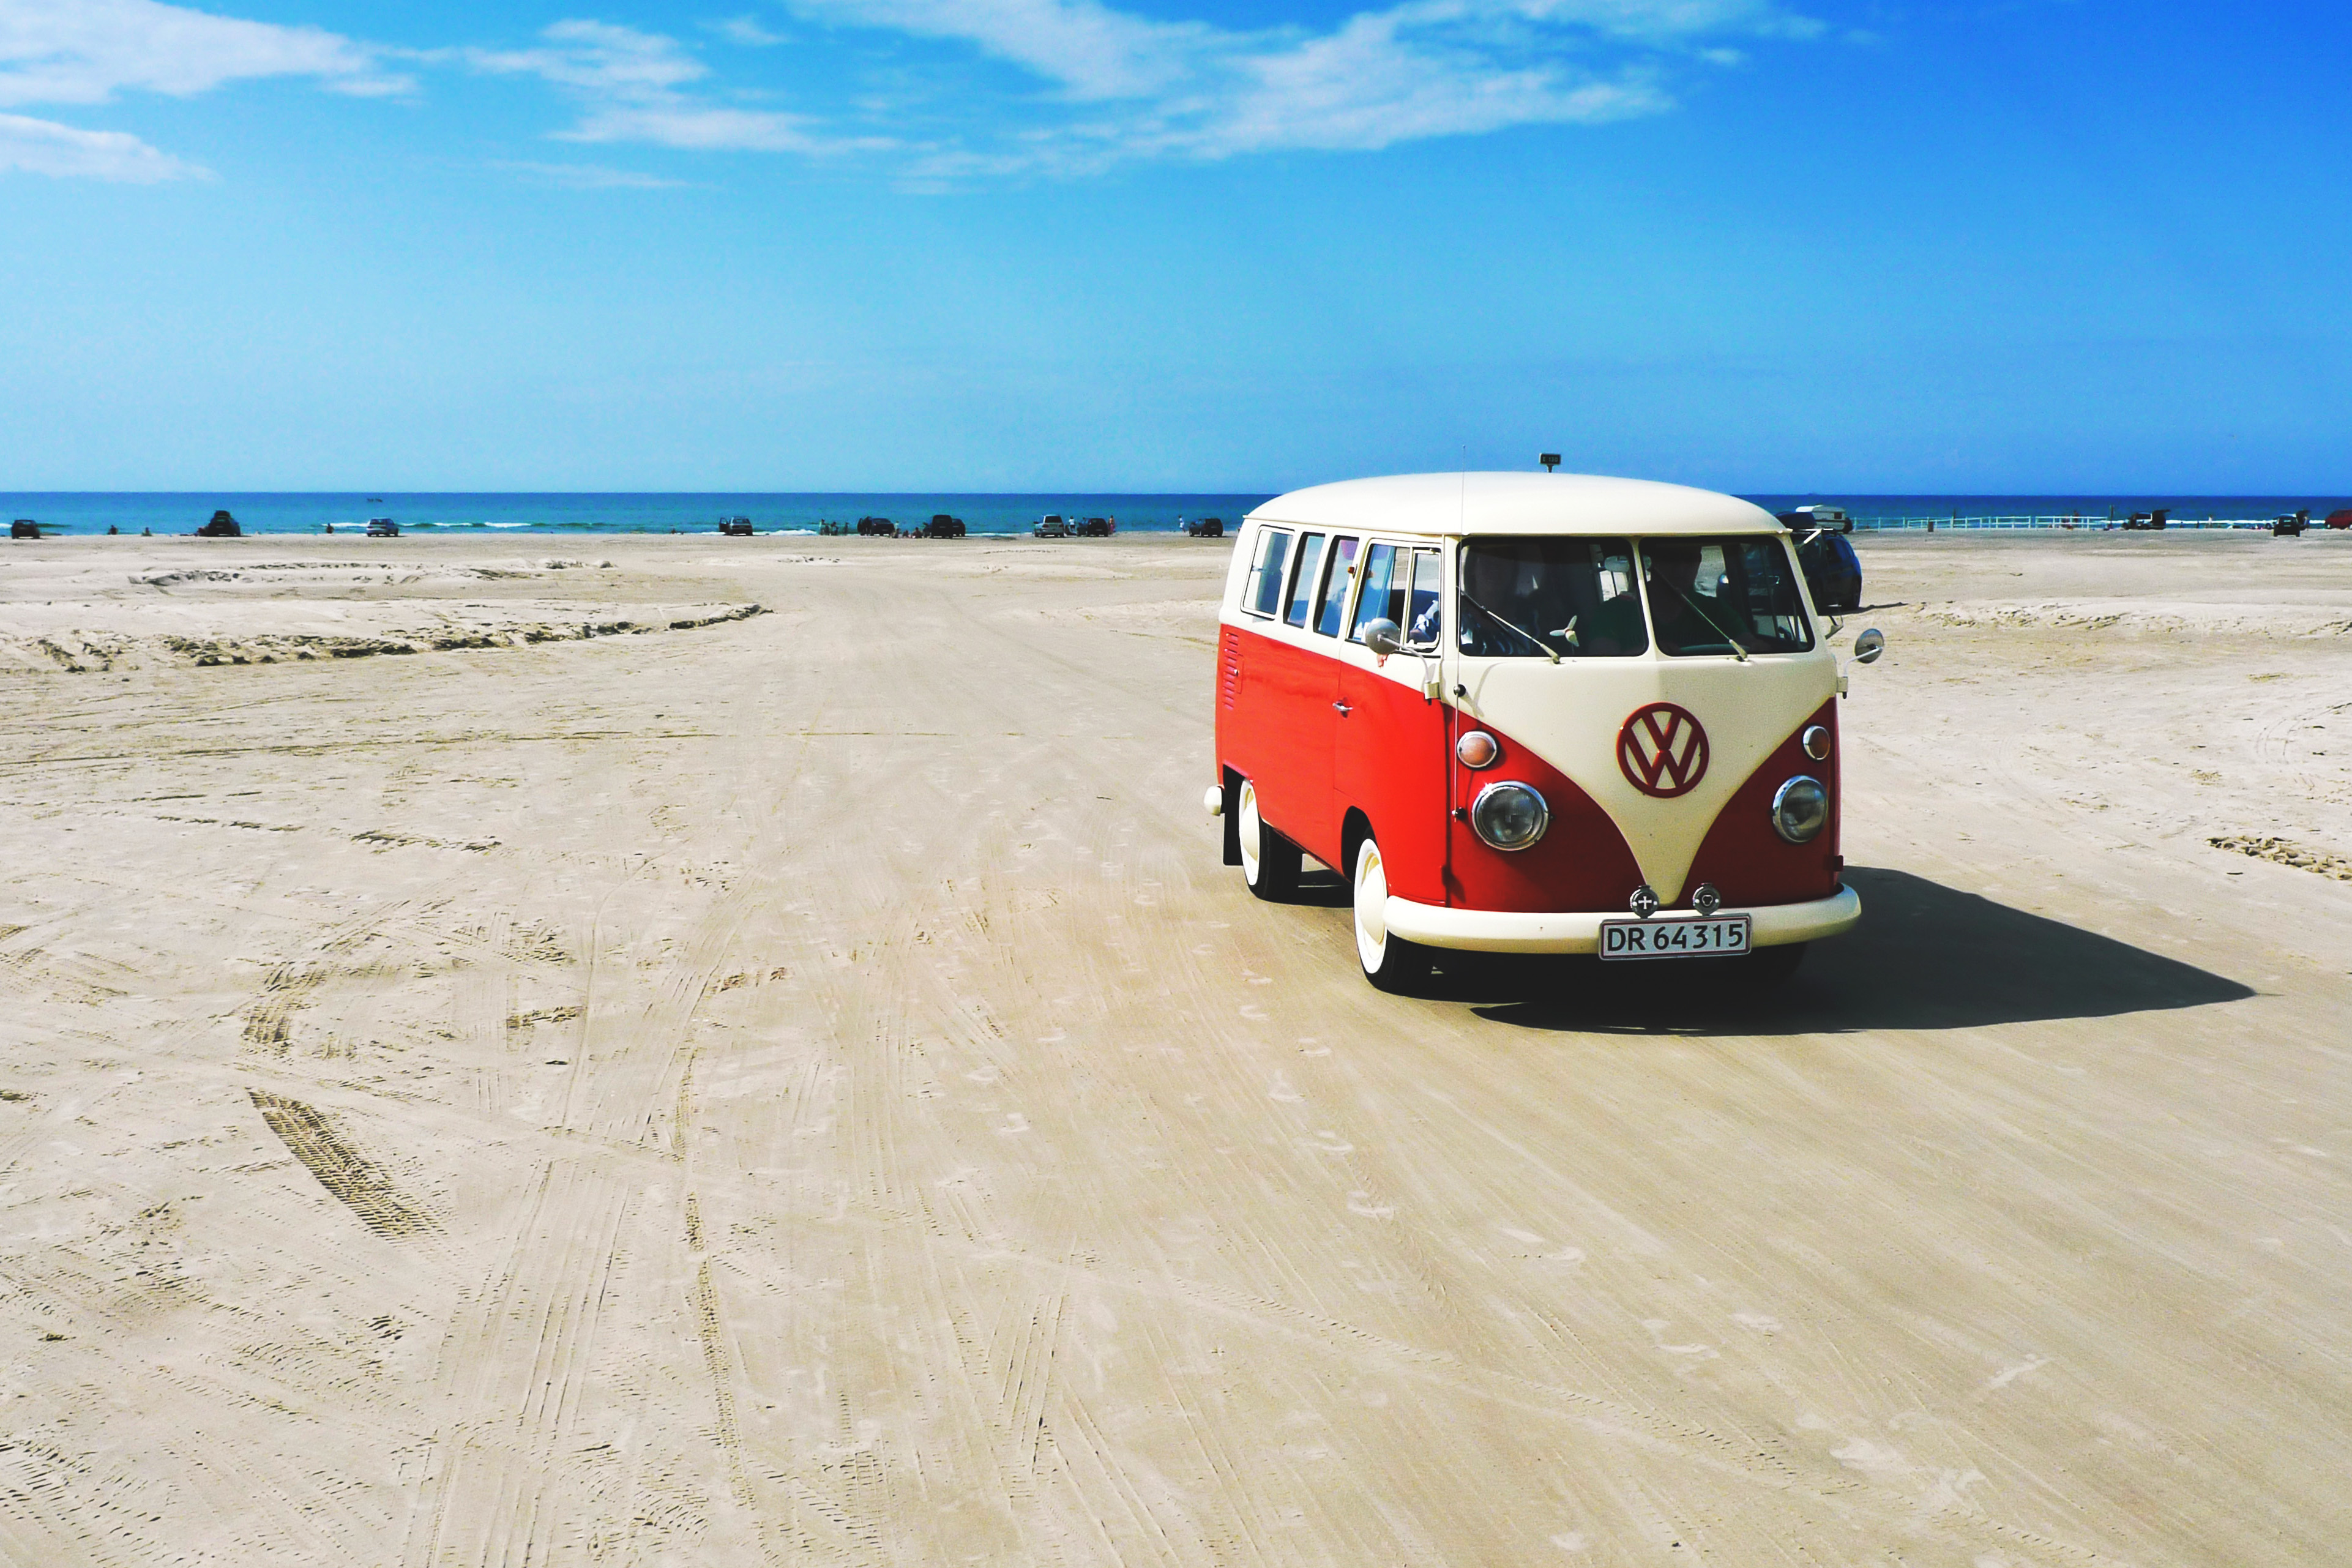
motor vehicle, beach, mode of transport, vehicle, transport, car, samba, natural environment, vacation, volkswagen type 2, sky, sand, tourism, van, summer, wheel, minibus, volkswagen, landscape, sea, travel, road trip, ocean, compact car, leisure, rolling, vintage car, surfboard